Hemu Kalani

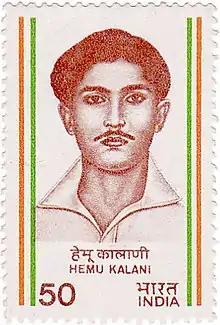
Kalani on a 1983 stamp of India

Hemandas Kalani (23 March 1923 – 21 January 1943) was an Indian revolutionary and anti-colonial figure during the Indian independence movement. He was a leader of Swaraj Sena, a student organisation which was affiliated with All India Students Federation (AISF). He was one of the youngest revolutionaries to be martyred for the nation's freedom struggle, being executed by the British colonial authorities when he was only 19, two months before his 20th birthday.